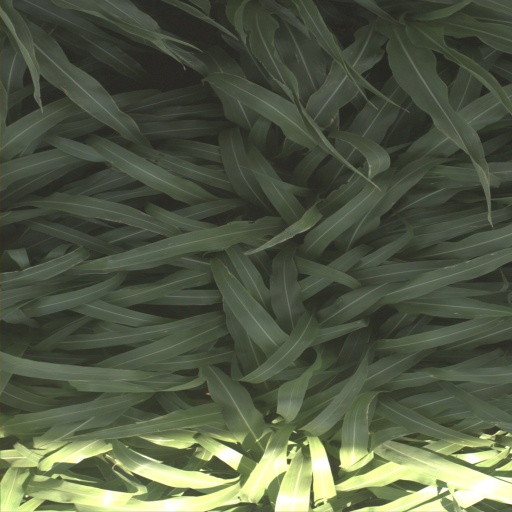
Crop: sorghum